Architecture of Wales

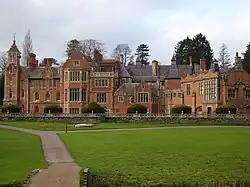
The Hendre in Monmouthshire.

A rather later use of Greek revival is the Shire Hall at Caernarfon of almost oversized proportions and facing Caernarfon Castle. It was built 1867–1869 by the County Surveyor, John Thomas. It is of seven bays with a central doric portico with a pediment surmounted with the blindfold figure of justice Other work in the Greek Revival style in Wales includes Brecon Shire Hall (now Brecon Museum) by Thomas Henry Wyatt and Bridgend Town Hall by David Vaughan. Bridgend Town, a tragic loss, demolished as recently as 1971, was built in the style of a Greek temple with Doric columns supporting the portico in antis.